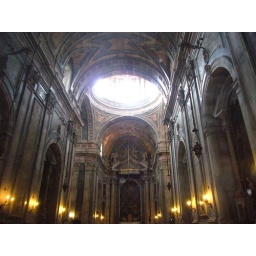
Construction started in 1779 and the basilica was finished in 1790grey, pink and yellow marble was used in the floor and walls, in intrincated geometric patterns